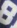
Number: 8